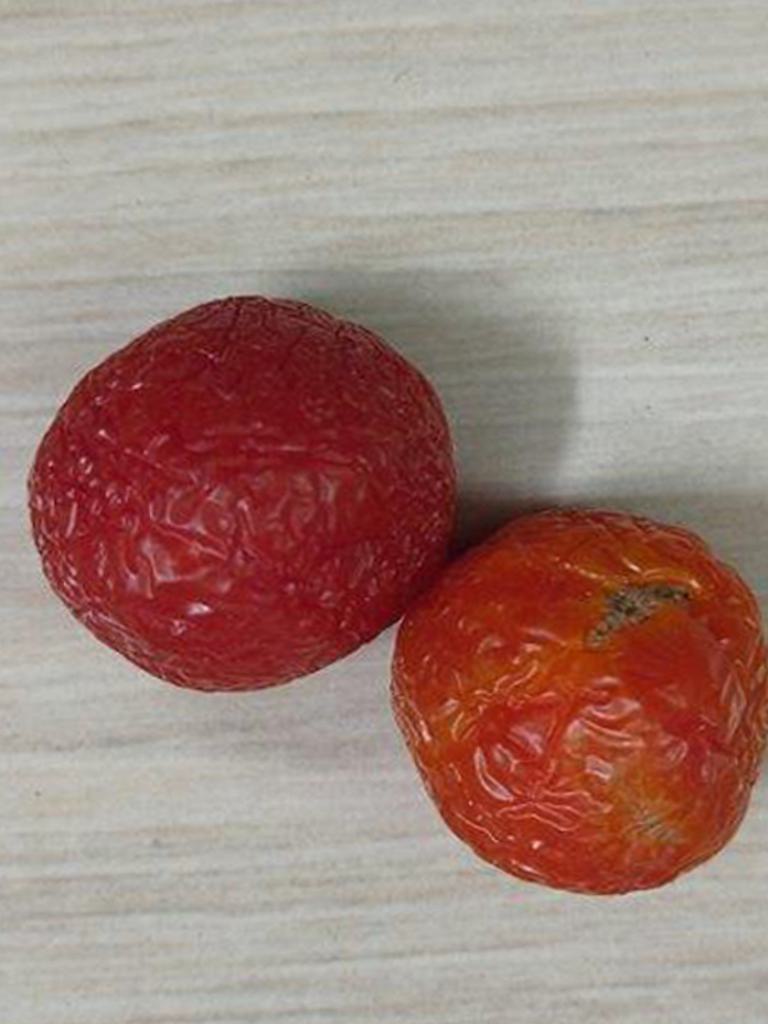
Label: Rotten